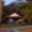
Label: house